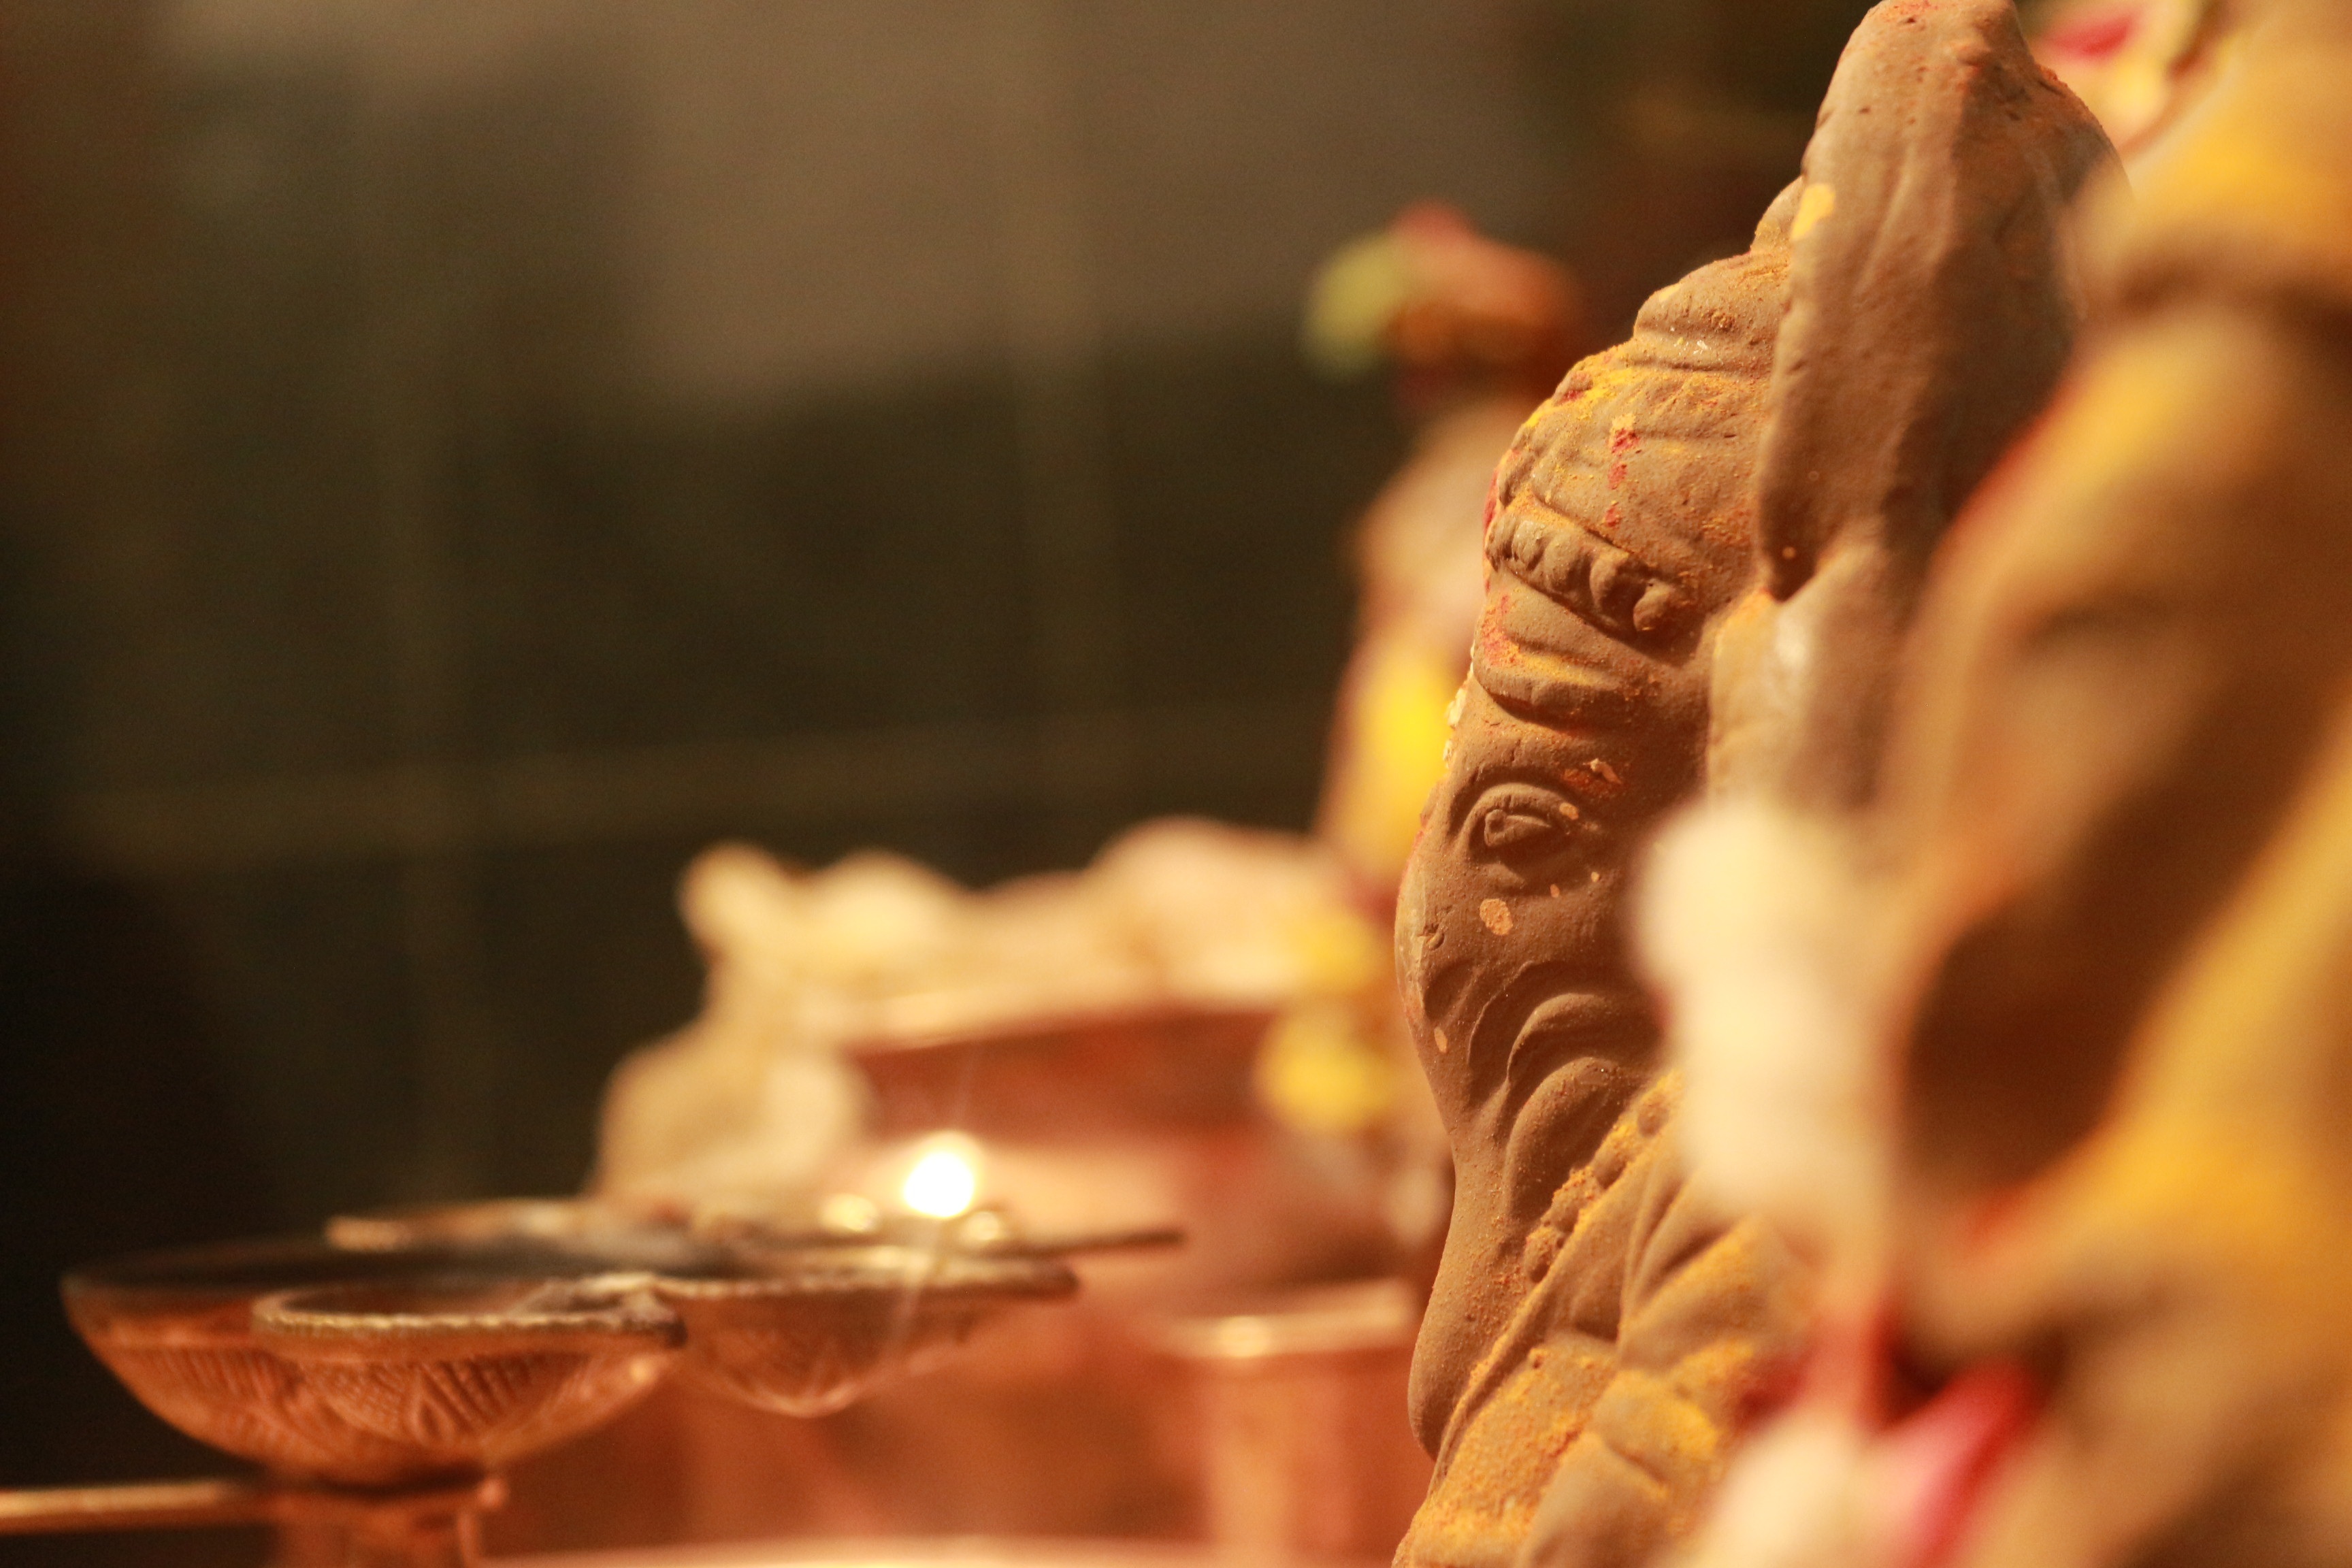
hand, food, close up, temple, sense